Canton of Léman

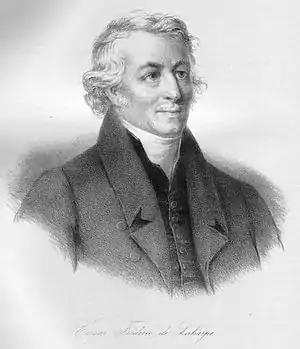
Frédéric-César de La Harpe

La Harpe published his "Essay on the Constitution of the Vaud", an anti-Bernese tract. On 10 December 1797 he addressed the French Directory, stating that commitments made by the Duke of Savoy in treaties signed with Bern at Lausanne in 1564 were now the responsibility of the French and thus gave them the right to assist the people of Vaud against the Bernese. The French Directory, which was interested in acquiring Swiss money and the Swiss passes over the Alps, agreed with La Harpe's interpretation of the treaty. In late 1797, the Directory ordered Bern to restore the Pays de Vaud region to its former independence. The citizens of Pays de Vaud reacted to the French announcement with excitement and declared the creation of the Lémanic Republic. Bern, on the other hand, looked with dismay at these events, and in January 1798, sent Colonel Weiss with troops into the province. France replied by immediately sending portions of André Masséna's army under an officer named Mesnard from Italy to occupy the southern shore of Lake Geneva.